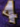
Number: 4